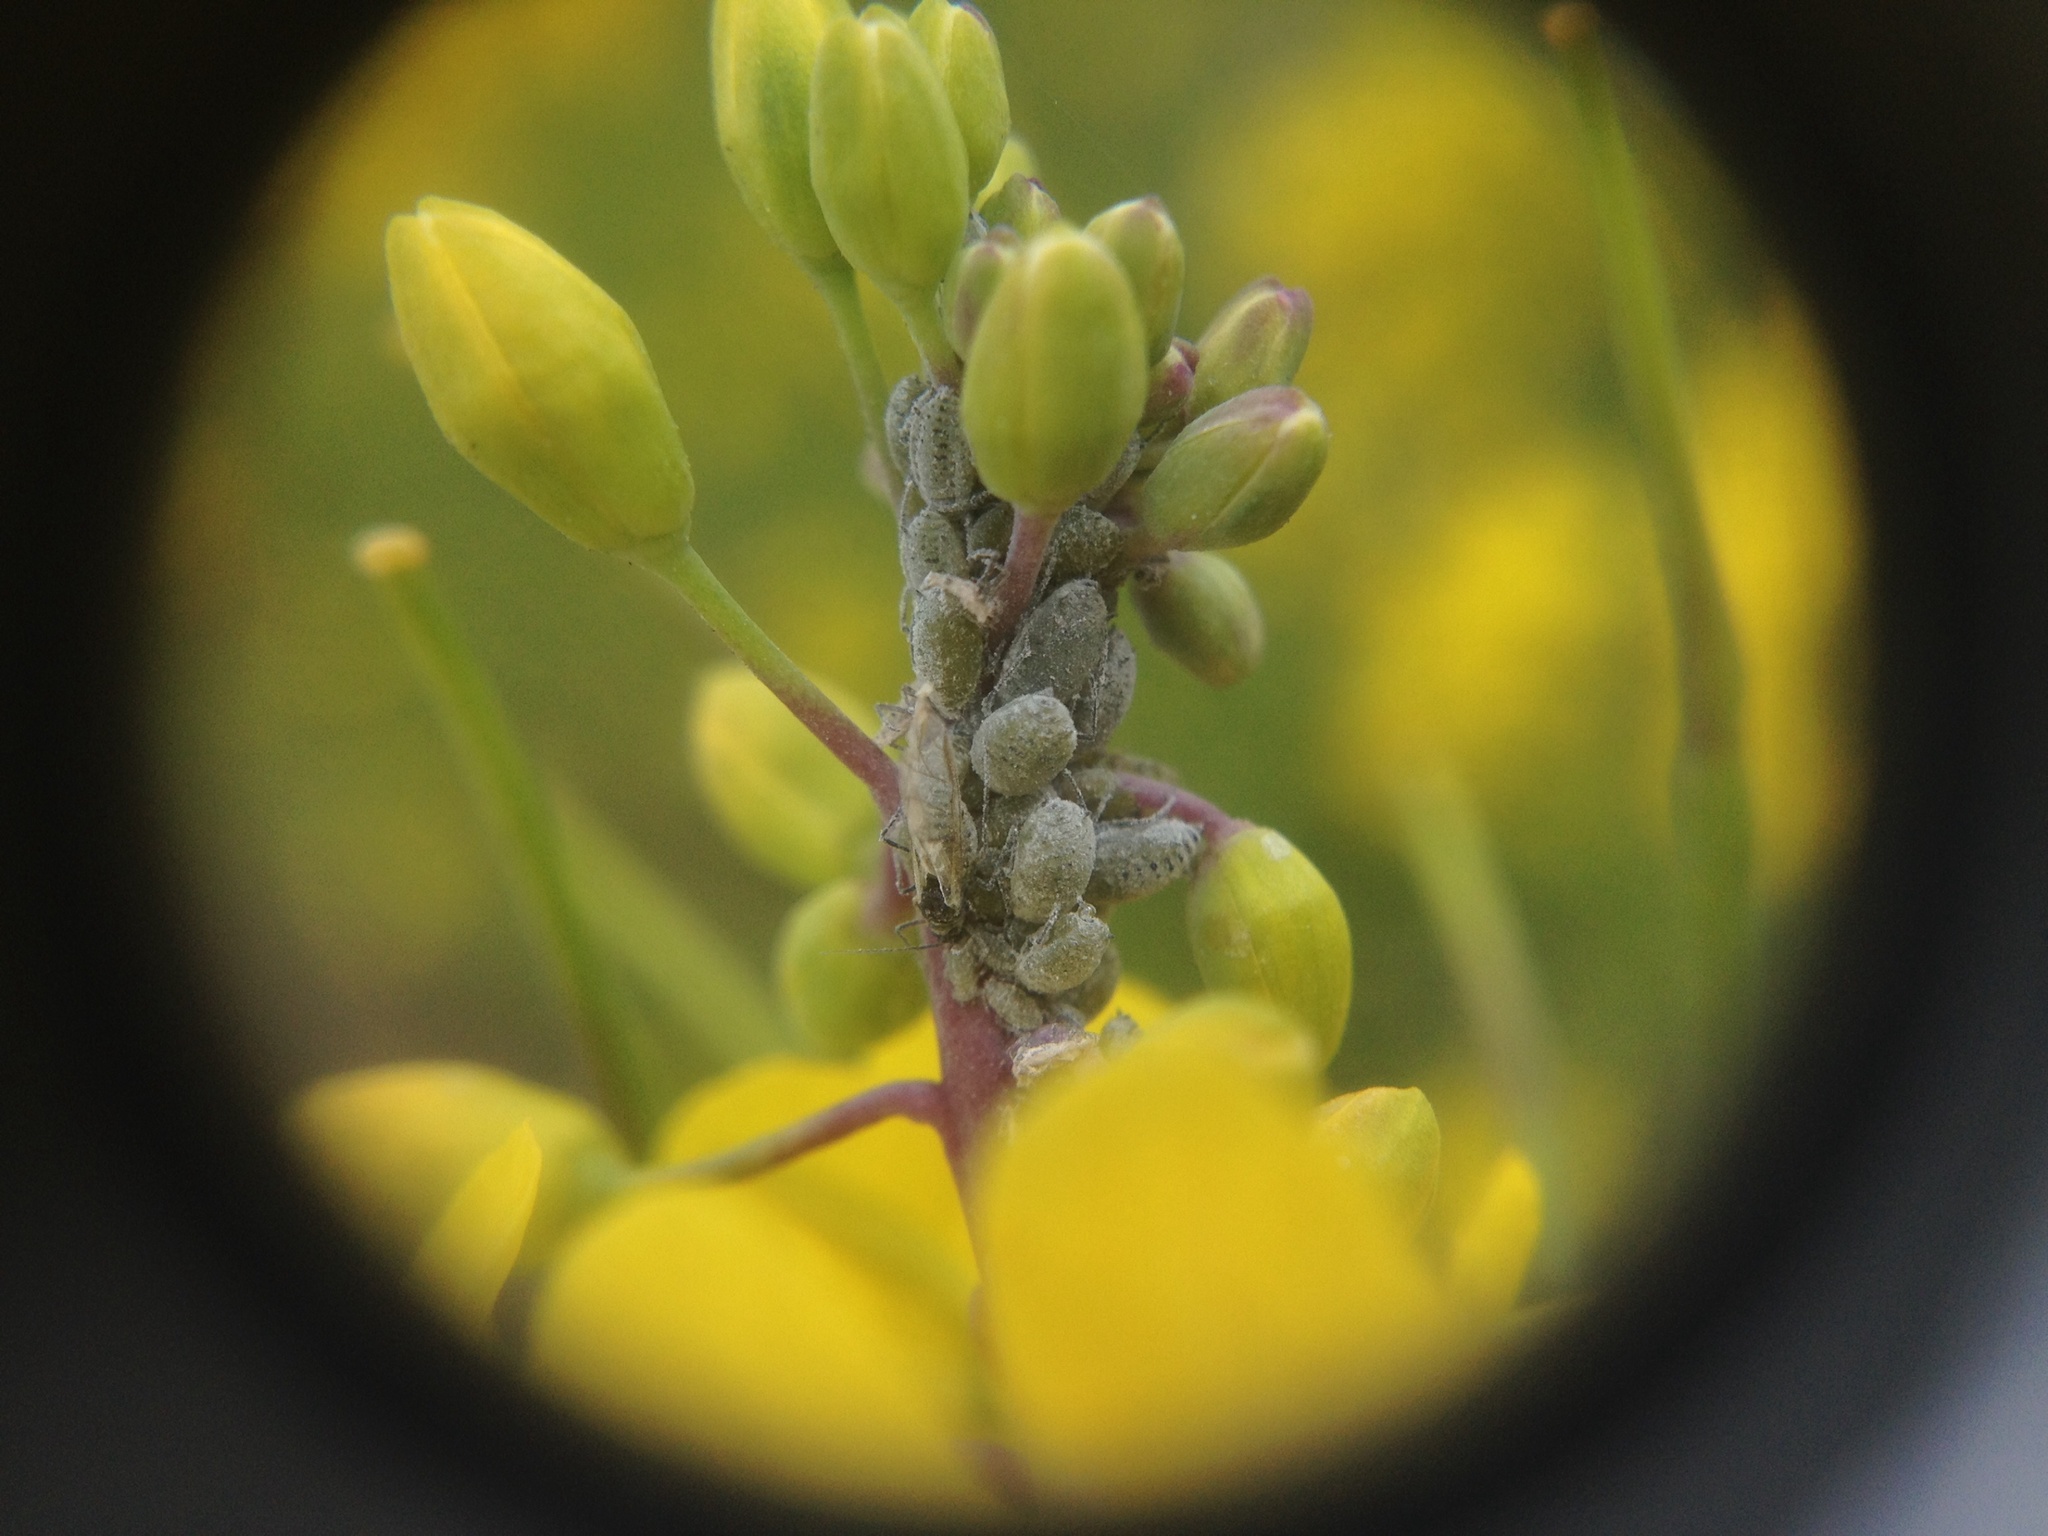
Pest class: cabbage_aphid